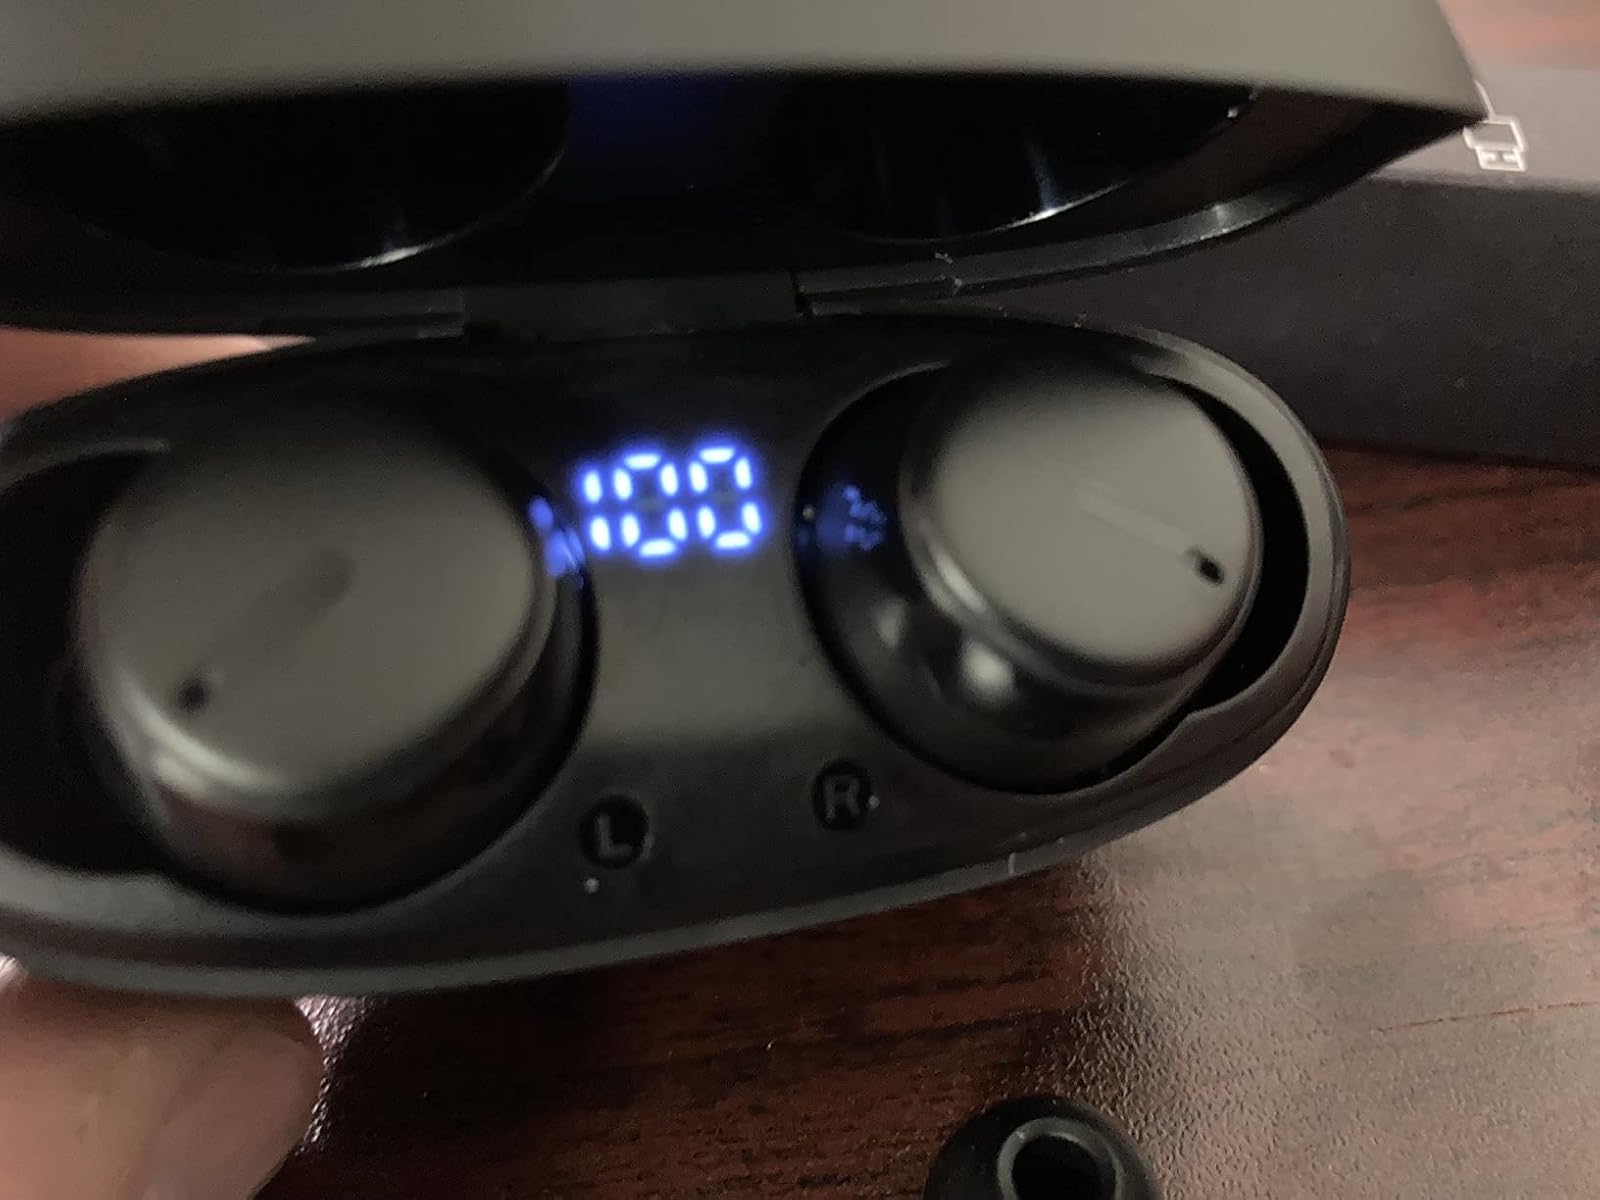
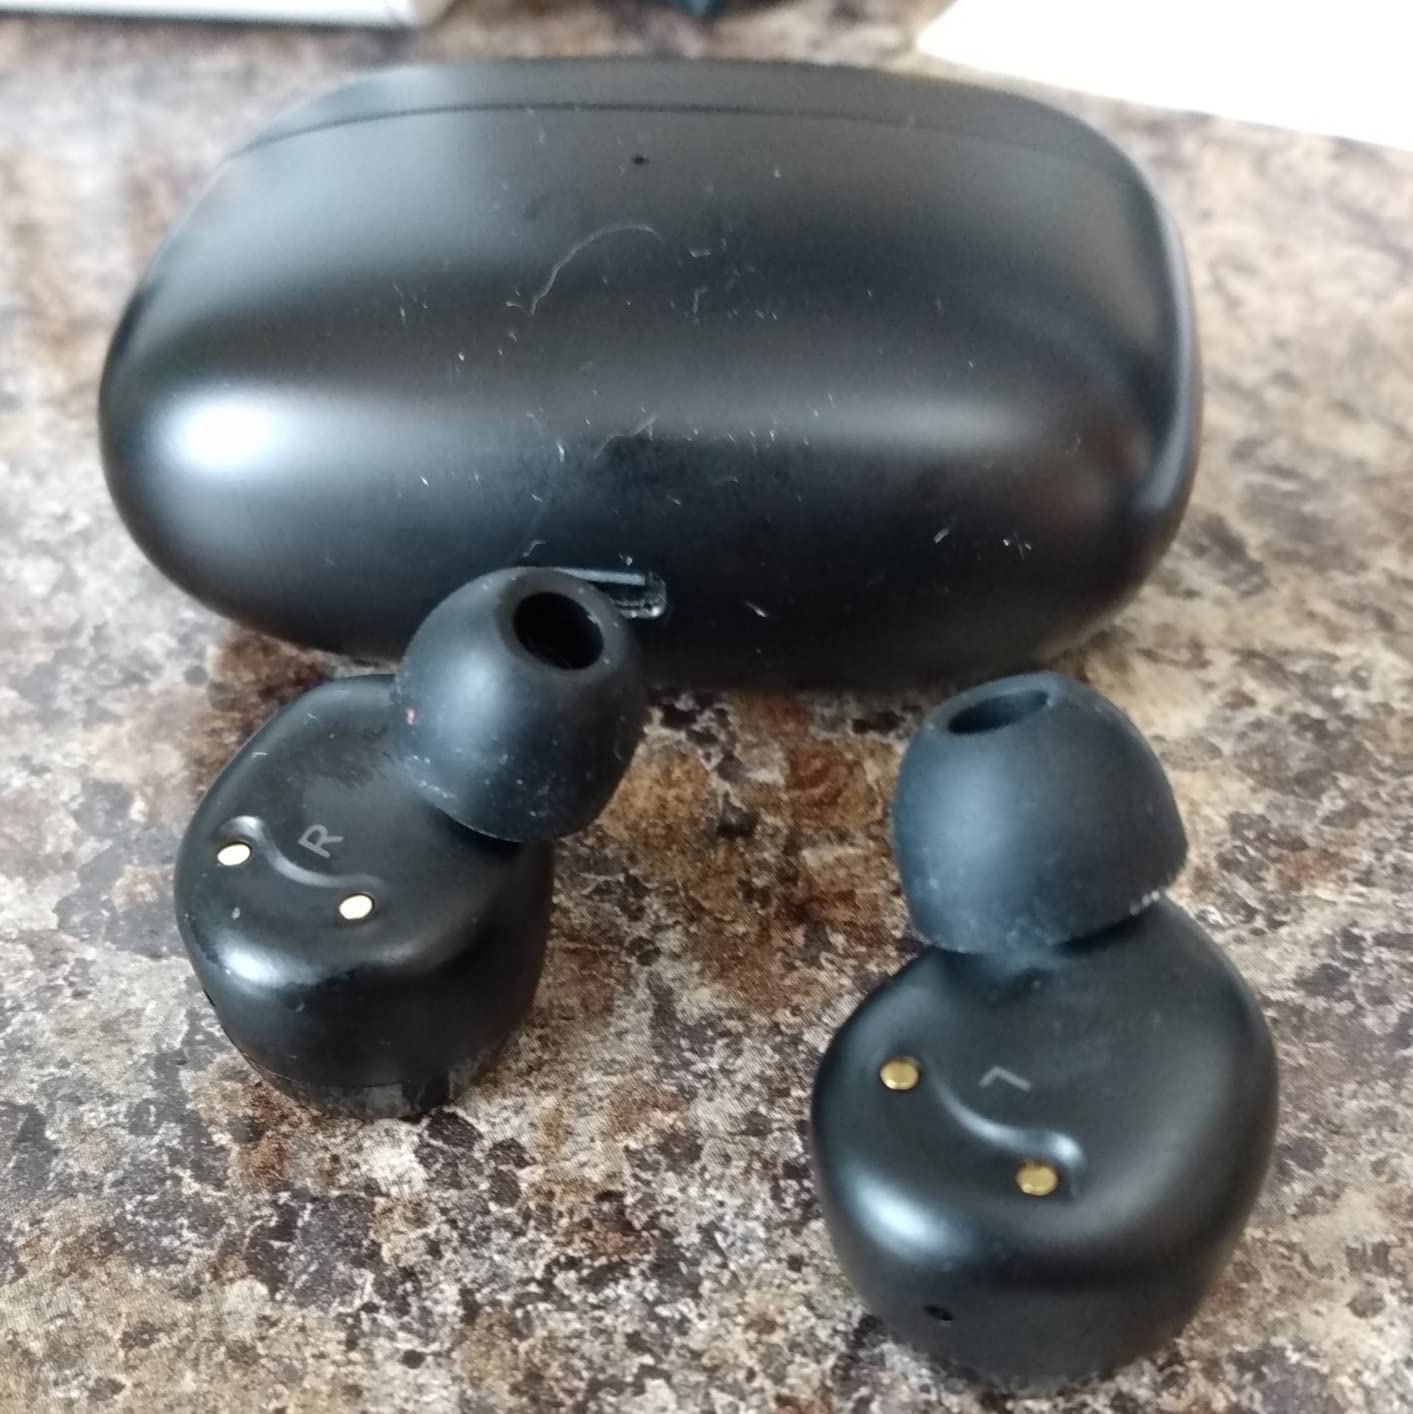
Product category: earbuds
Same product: yes